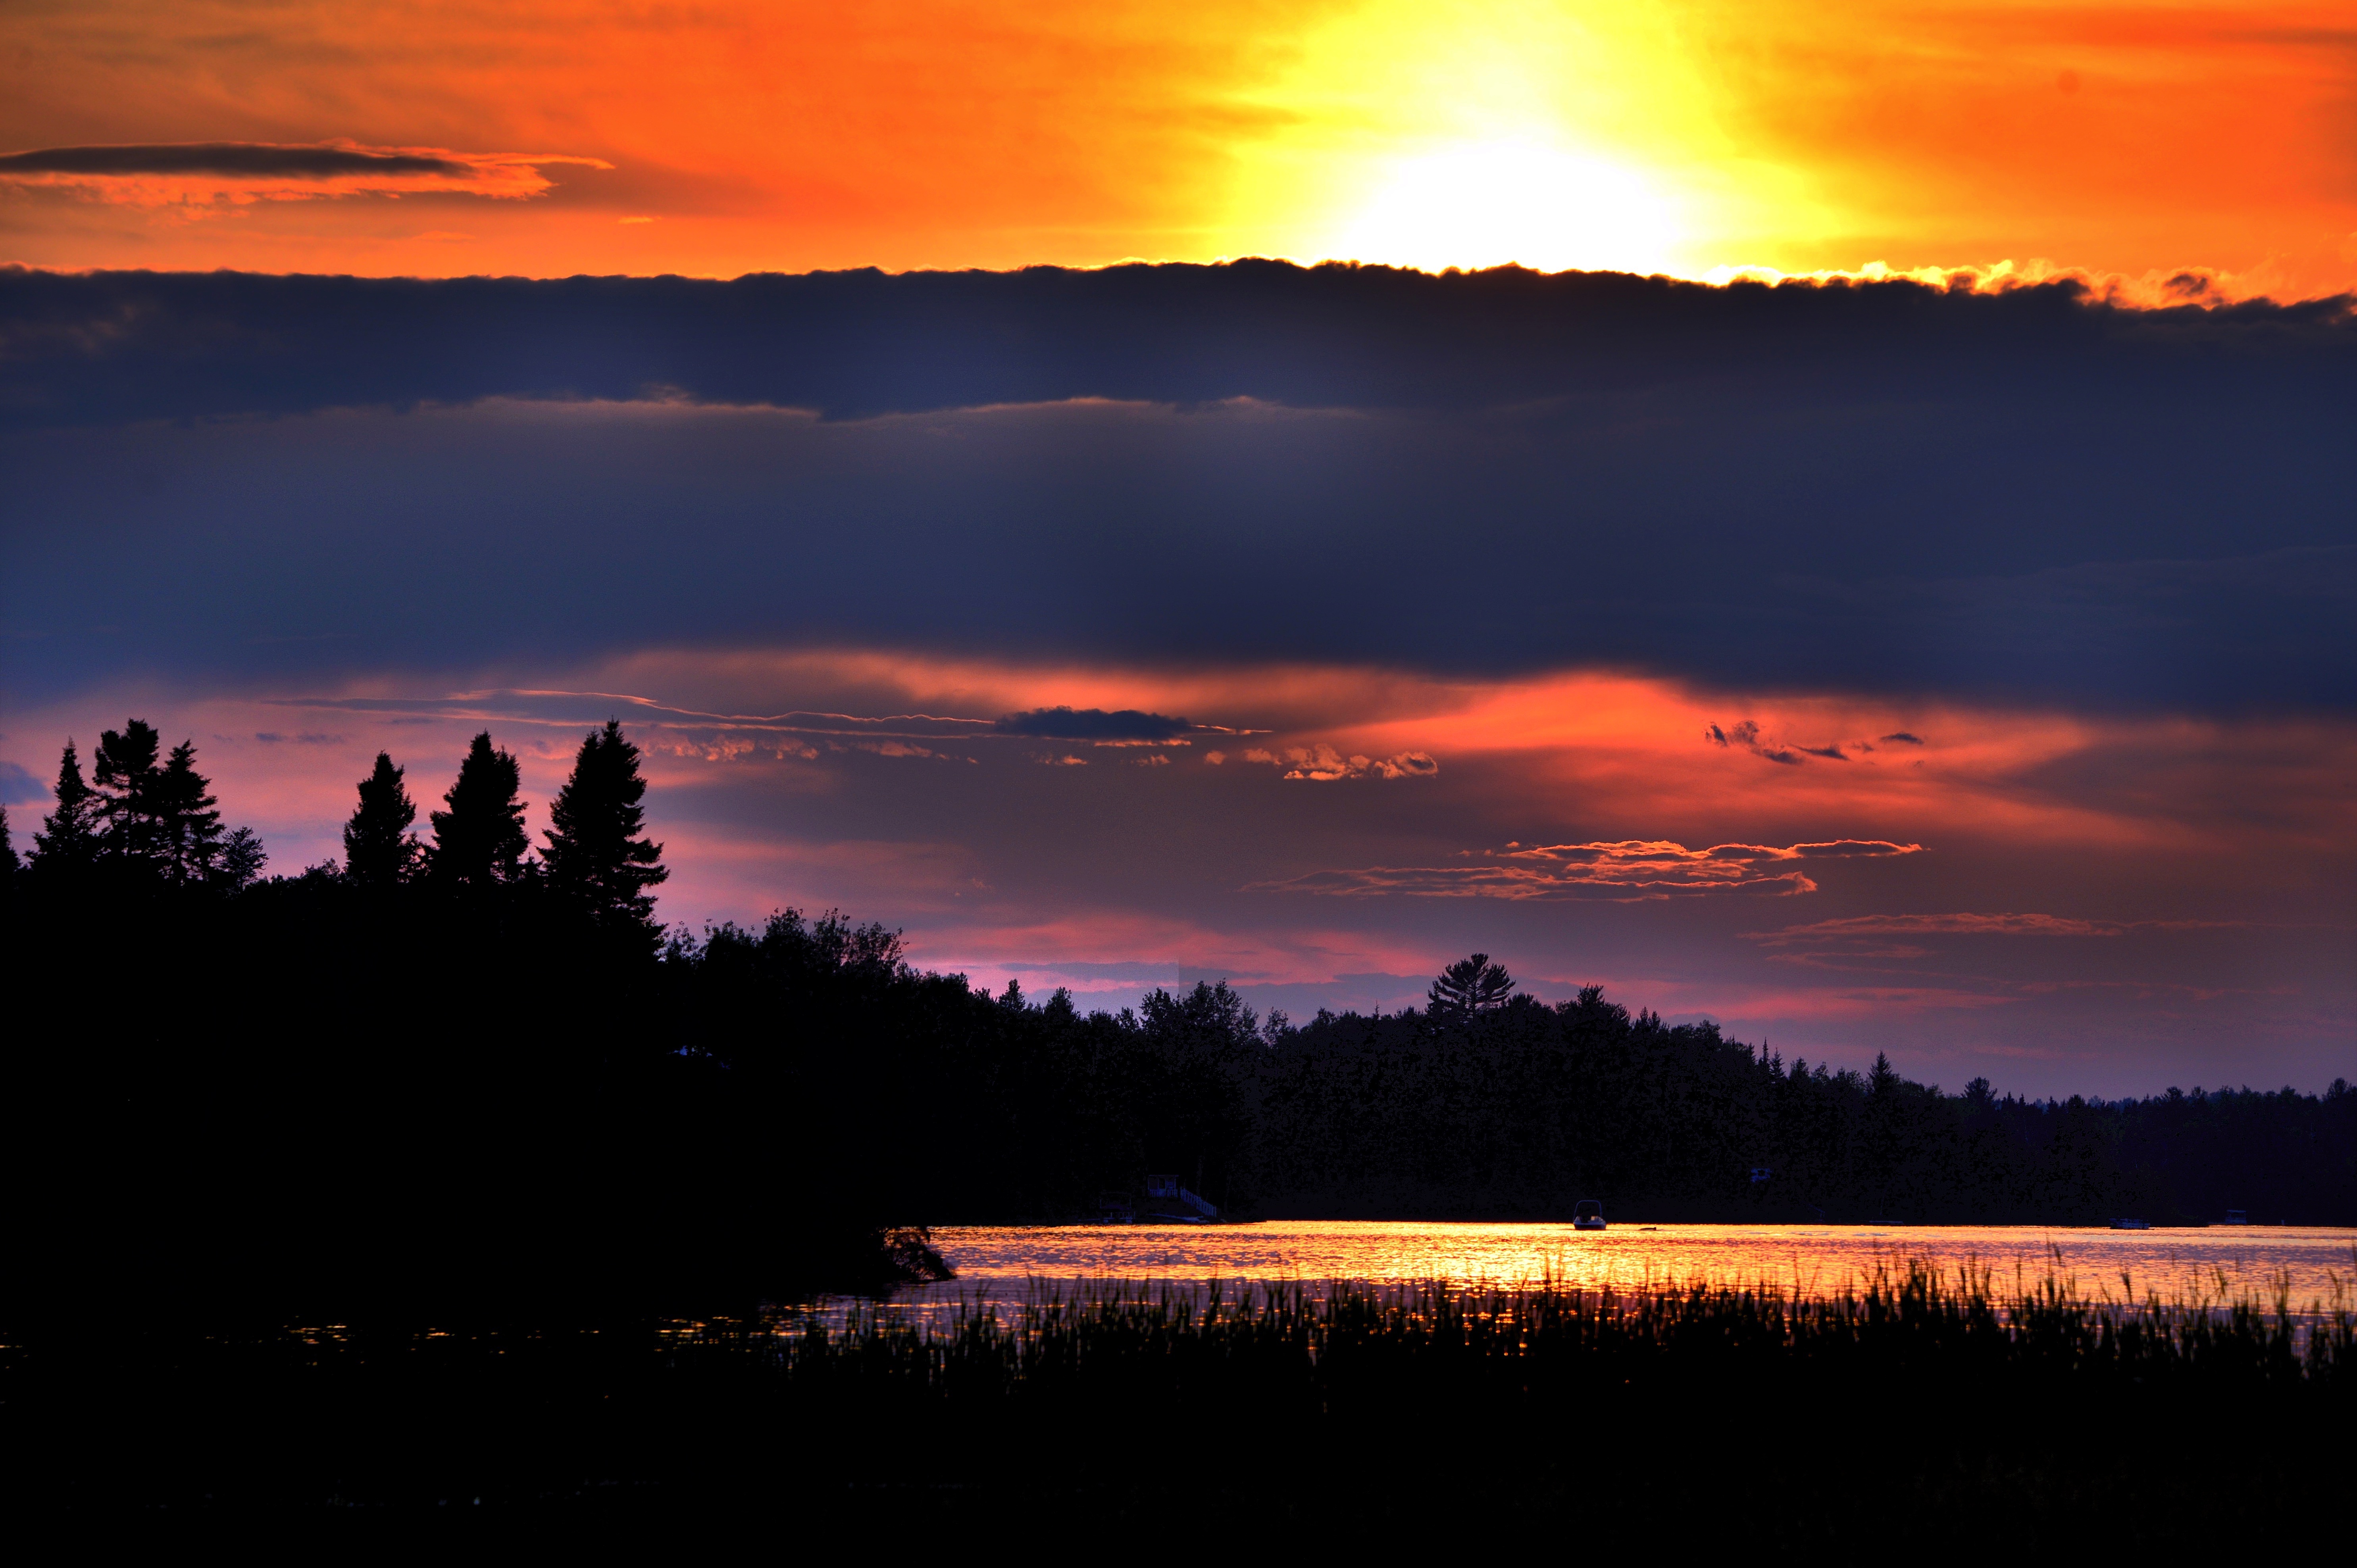
nature, horizon, cloud, sky, sunrise, sunset, morning, lake, dawn, atmosphere, summer, dusk, evening, twilight, reflection, colors, quebec, afterglow, atmospheric phenomenon, red sky at morning